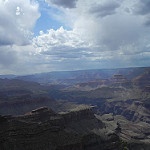
Label: mountain